M1926 helmet (Sweden)

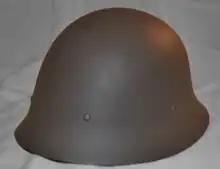

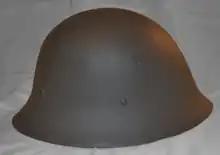
m/26 Side view.

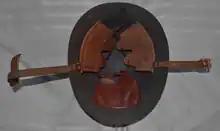
m/26 Liner, note the omission of the liner band from the previous m/21 model.

The m/26 helmet is a steel helmet that was almost exclusively used by the Swedish Civil Defense, "Civilförsvaret".